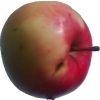
Label: Apple 11